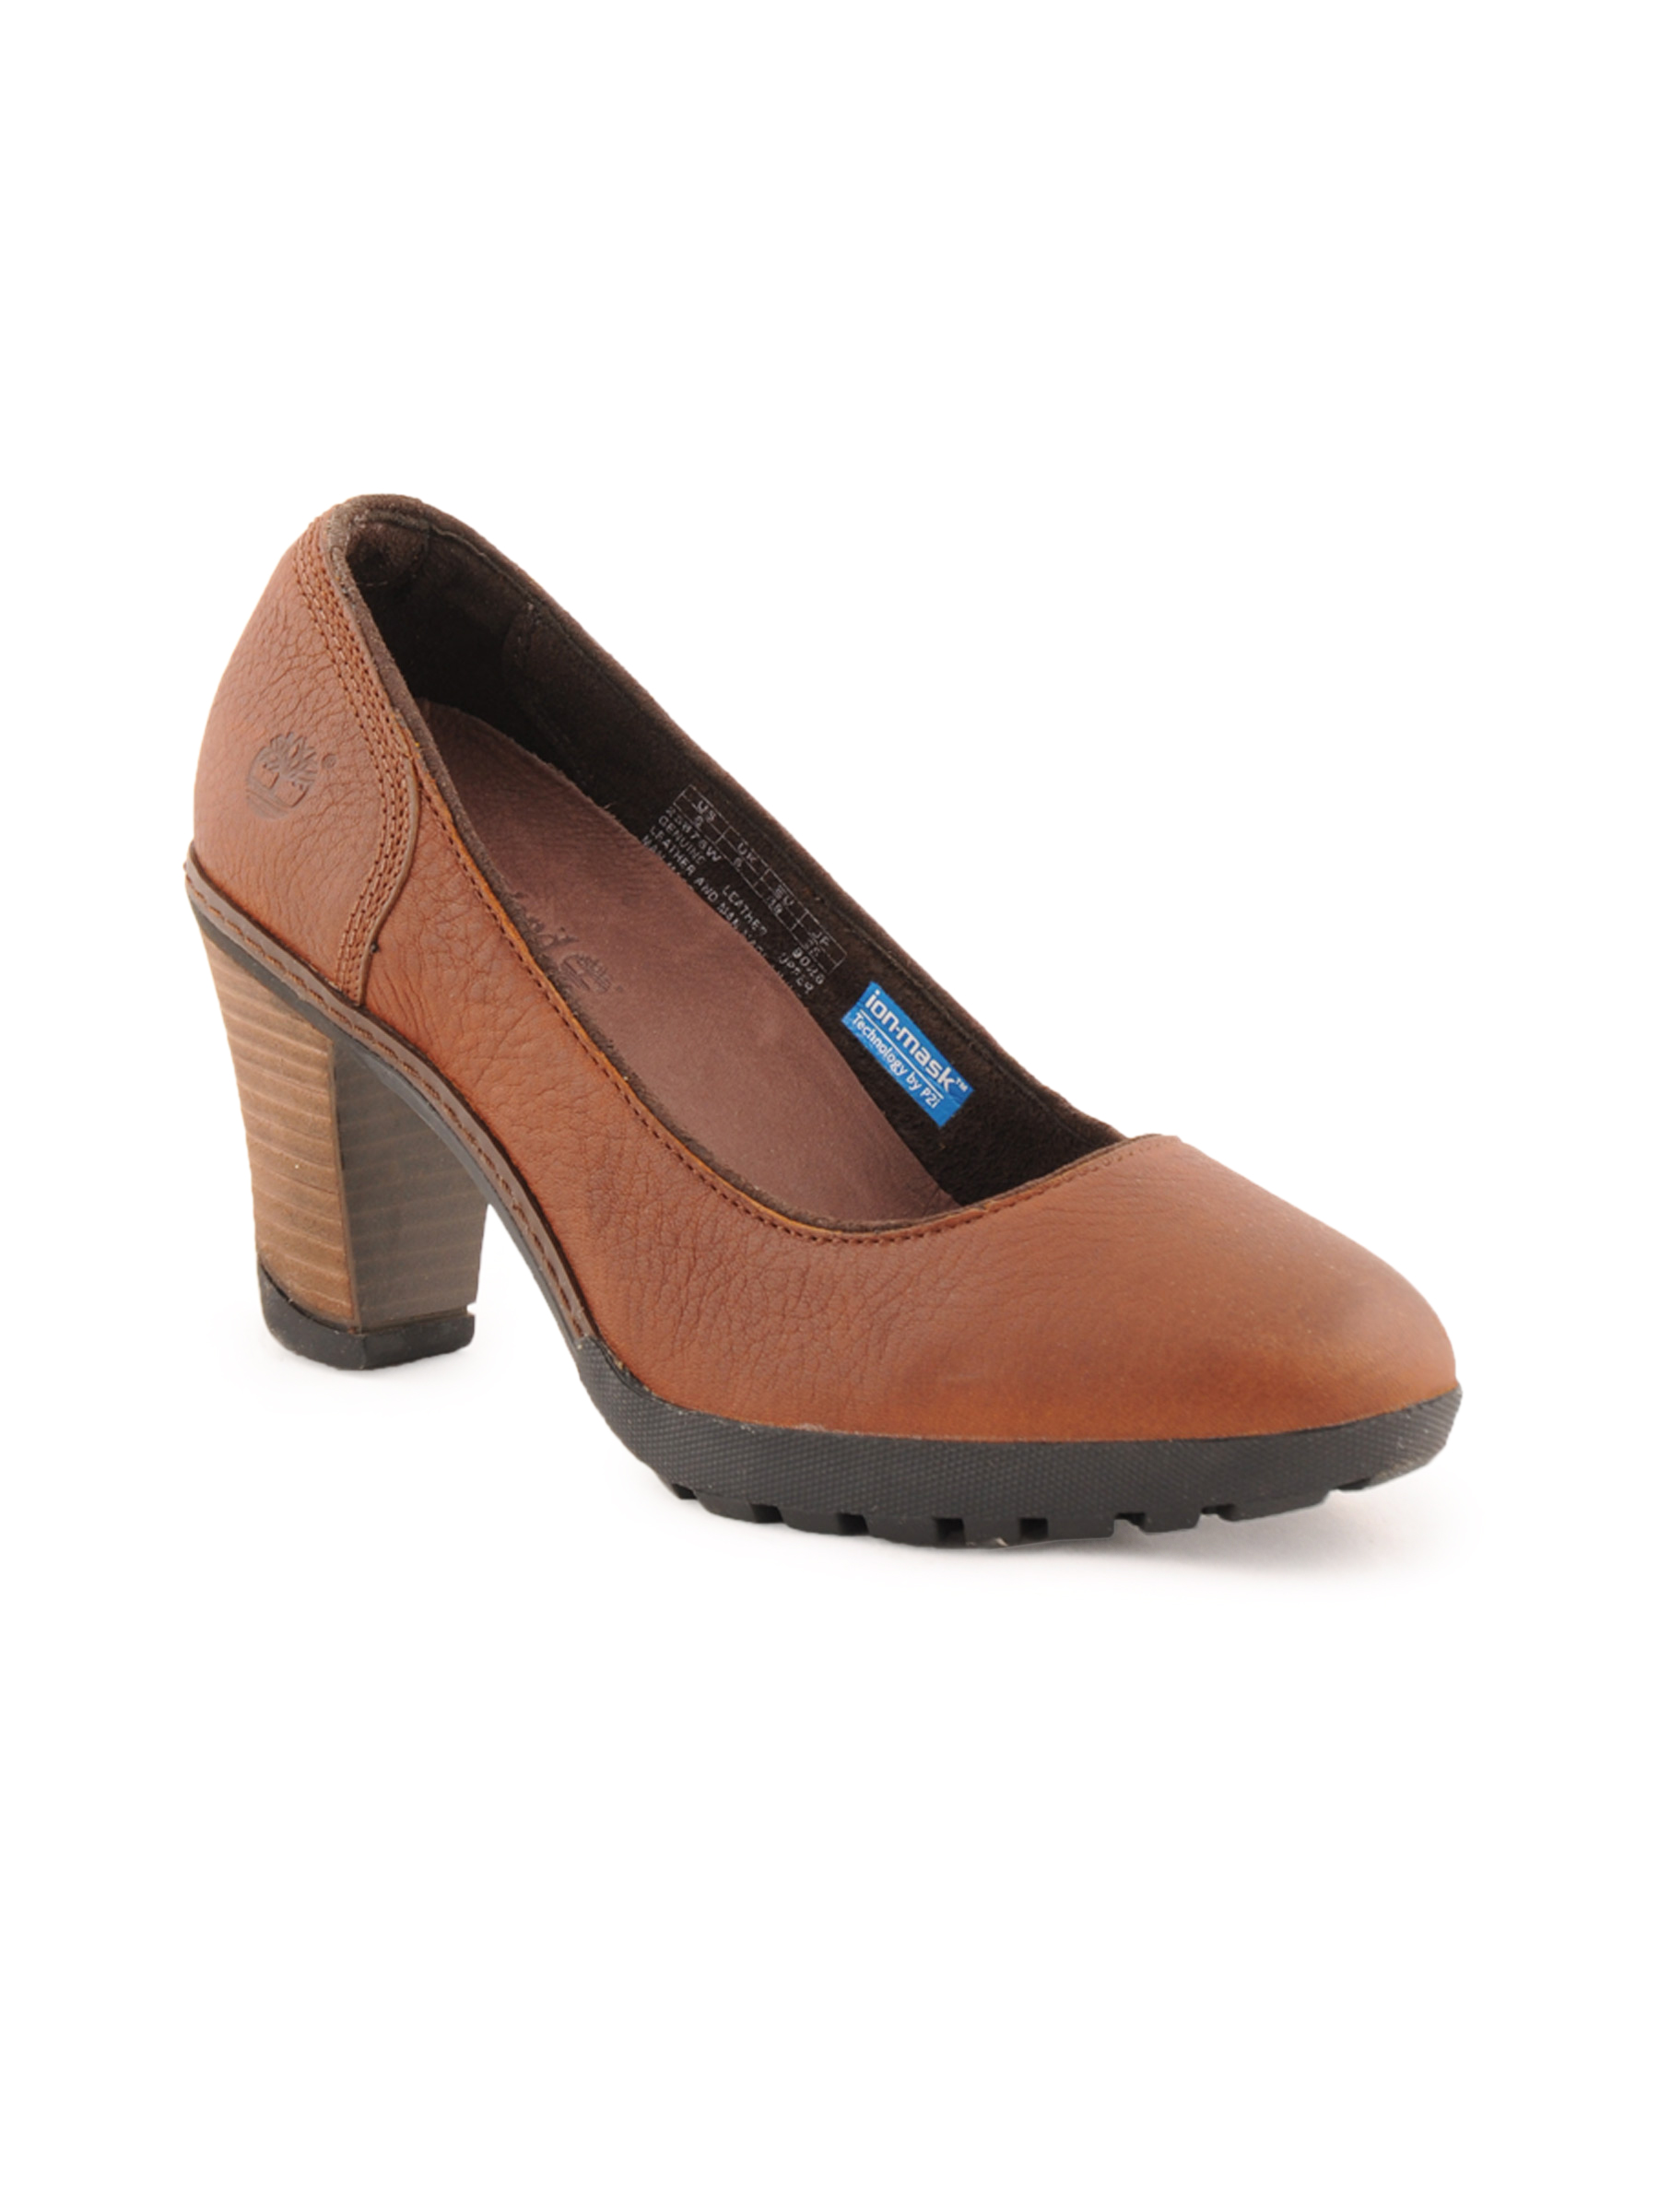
Timberland Women Casual Brown Casual Shoes
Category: Footwear / Shoes / Casual Shoes
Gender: Women
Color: Brown
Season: Fall 2011
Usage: Casual